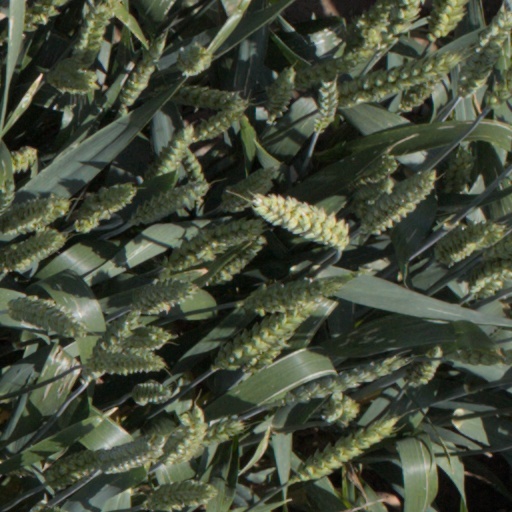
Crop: wheat